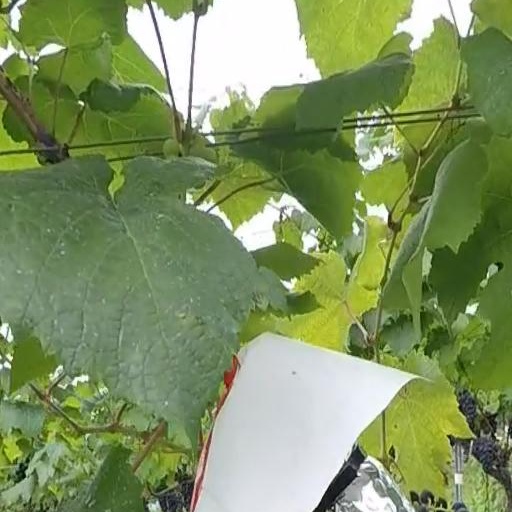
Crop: grape